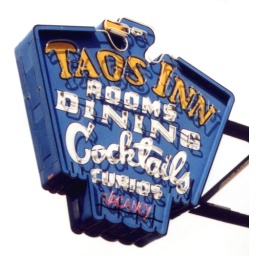
Snapped this from a car window on the main drag of Taos, one of the most incredible cities in the US.